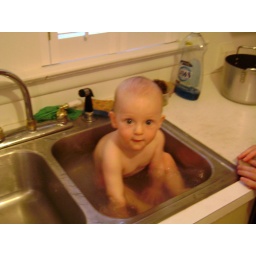
He still fits in the kitchen sink